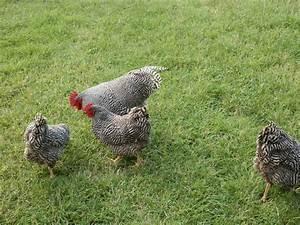
chicken